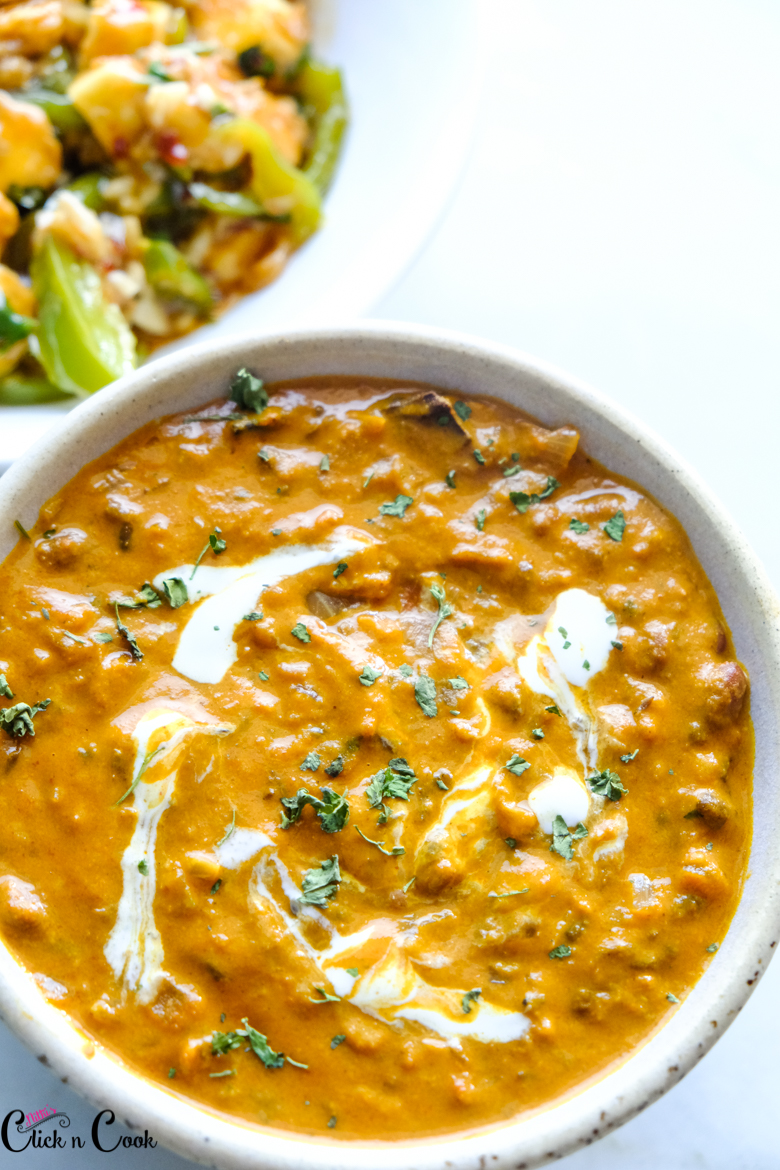
Dish: dal_makhani